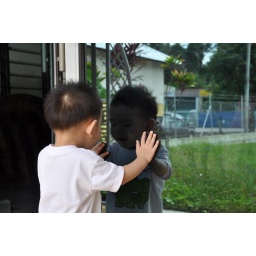
&amp;quot;Wow mommy, there is a little boy in the mirror wearing the same shirt as like mine!!!&amp;quot;